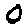
Label: 0